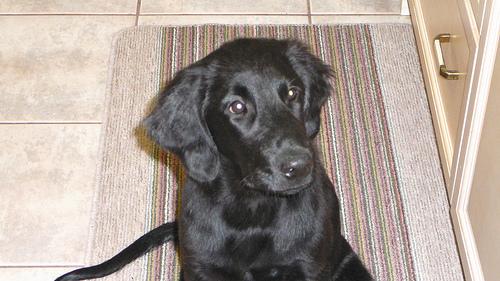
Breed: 206-n000047-flat_coated_retriever